Fairview, Maleny

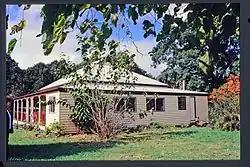
South-west corner of Fairview, 2003

Fairview is a heritage-listed house at 15 Porter's Lane, Maleny, Sunshine Coast Region, Queensland, Australia. It was designed and built in 1907 by the Pattemore family. It is also known as Armstrong's House and Pattemore House. It was added to the Queensland Heritage Register on 4 September 2003.